Ménière's disease

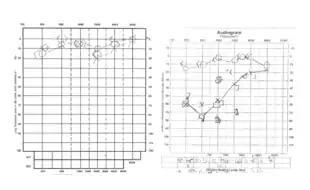
Audiograms illustrating normal hearing (left) and unilateral low-pitch hearing loss associated with Ménière's disease (right)

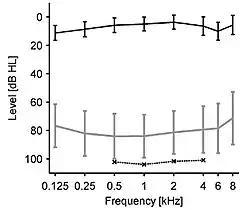
Loudness discomfort levels (LDLs) – data of people with hyperacusis without hearing loss. Upper line: average hearing thresholds. Lower long line: LDLs of this group. Lower short line: LDLs of a reference group with normal hearing.

A common and important symptom of MD is hypersensitivity to sounds. This hypersensitivity is easily diagnosed by measuring the loudness discomfort levels (LDLs).